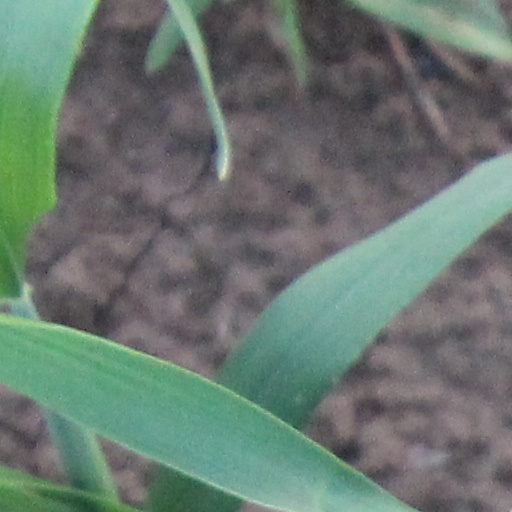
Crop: wheat